LMS Stanier Class 5 4-6-0 5231

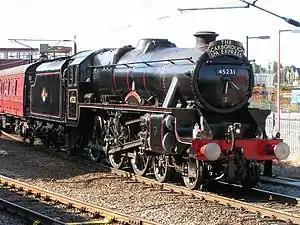
45231 stood in York with "The Scarborough Spa Express"

Stanier Class 5 4-6-0 5231 (British Railways no. 45231) is a preserved British steam locomotive. In preservation, it has carried the names "3rd (Volunteer) Battalion The Worcestershire and Sherwood Foresters Regiment" and "The Sherwood Forester", though it never carried either of these in service.